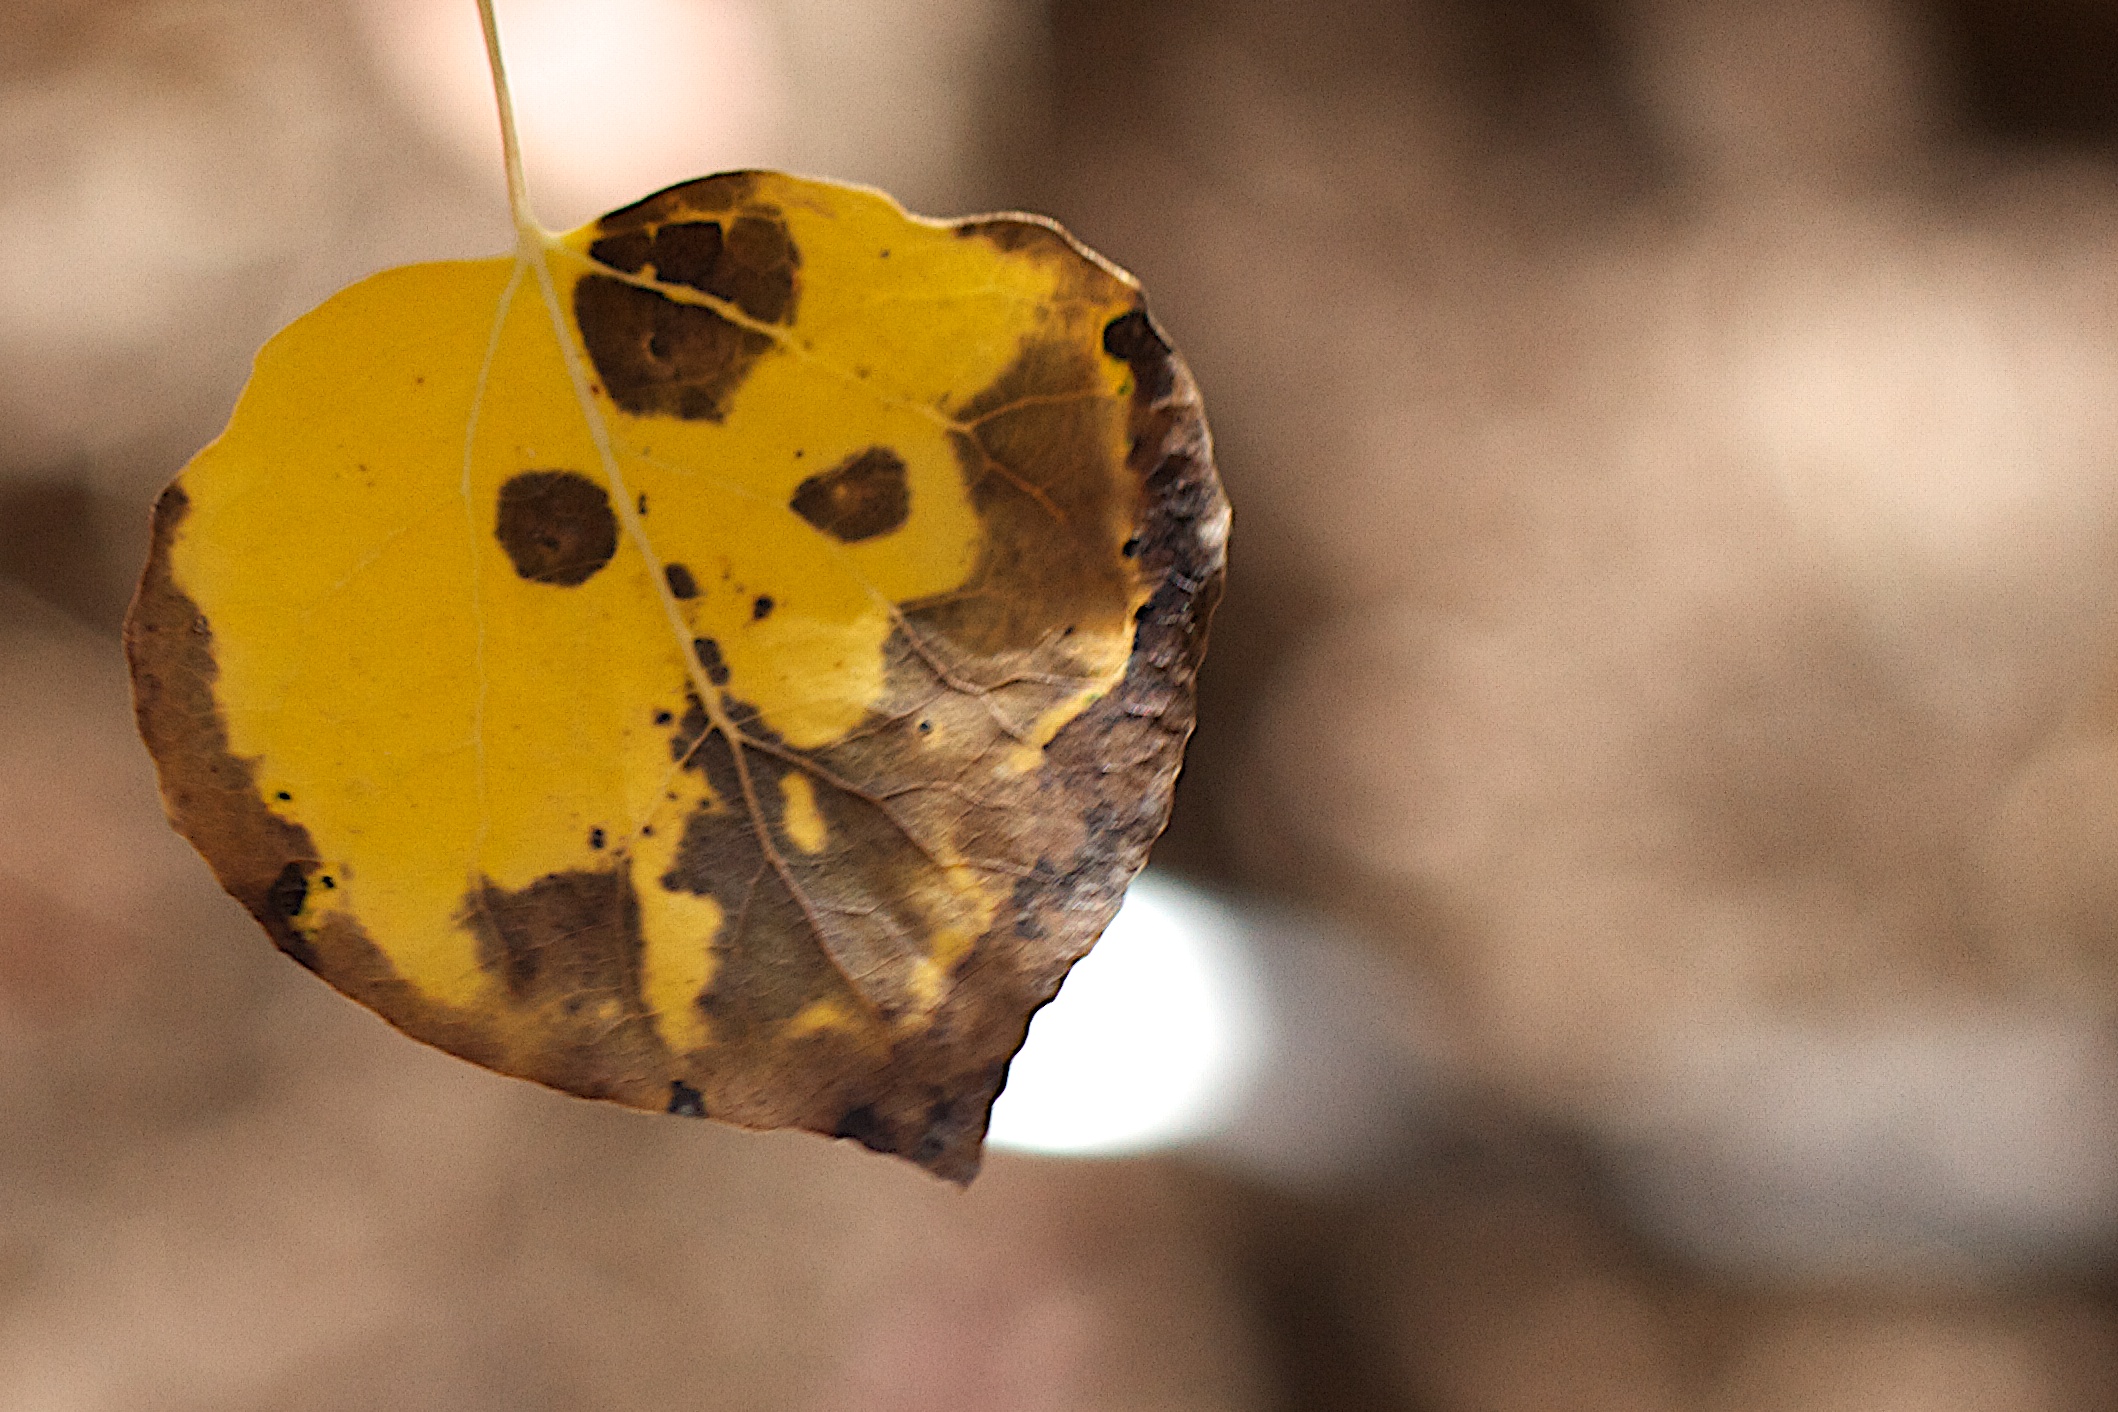
branch, photography, leaf, flower, insect, butterfly, yellow, fauna, invertebrate, close up, macro photography, moths and butterflies